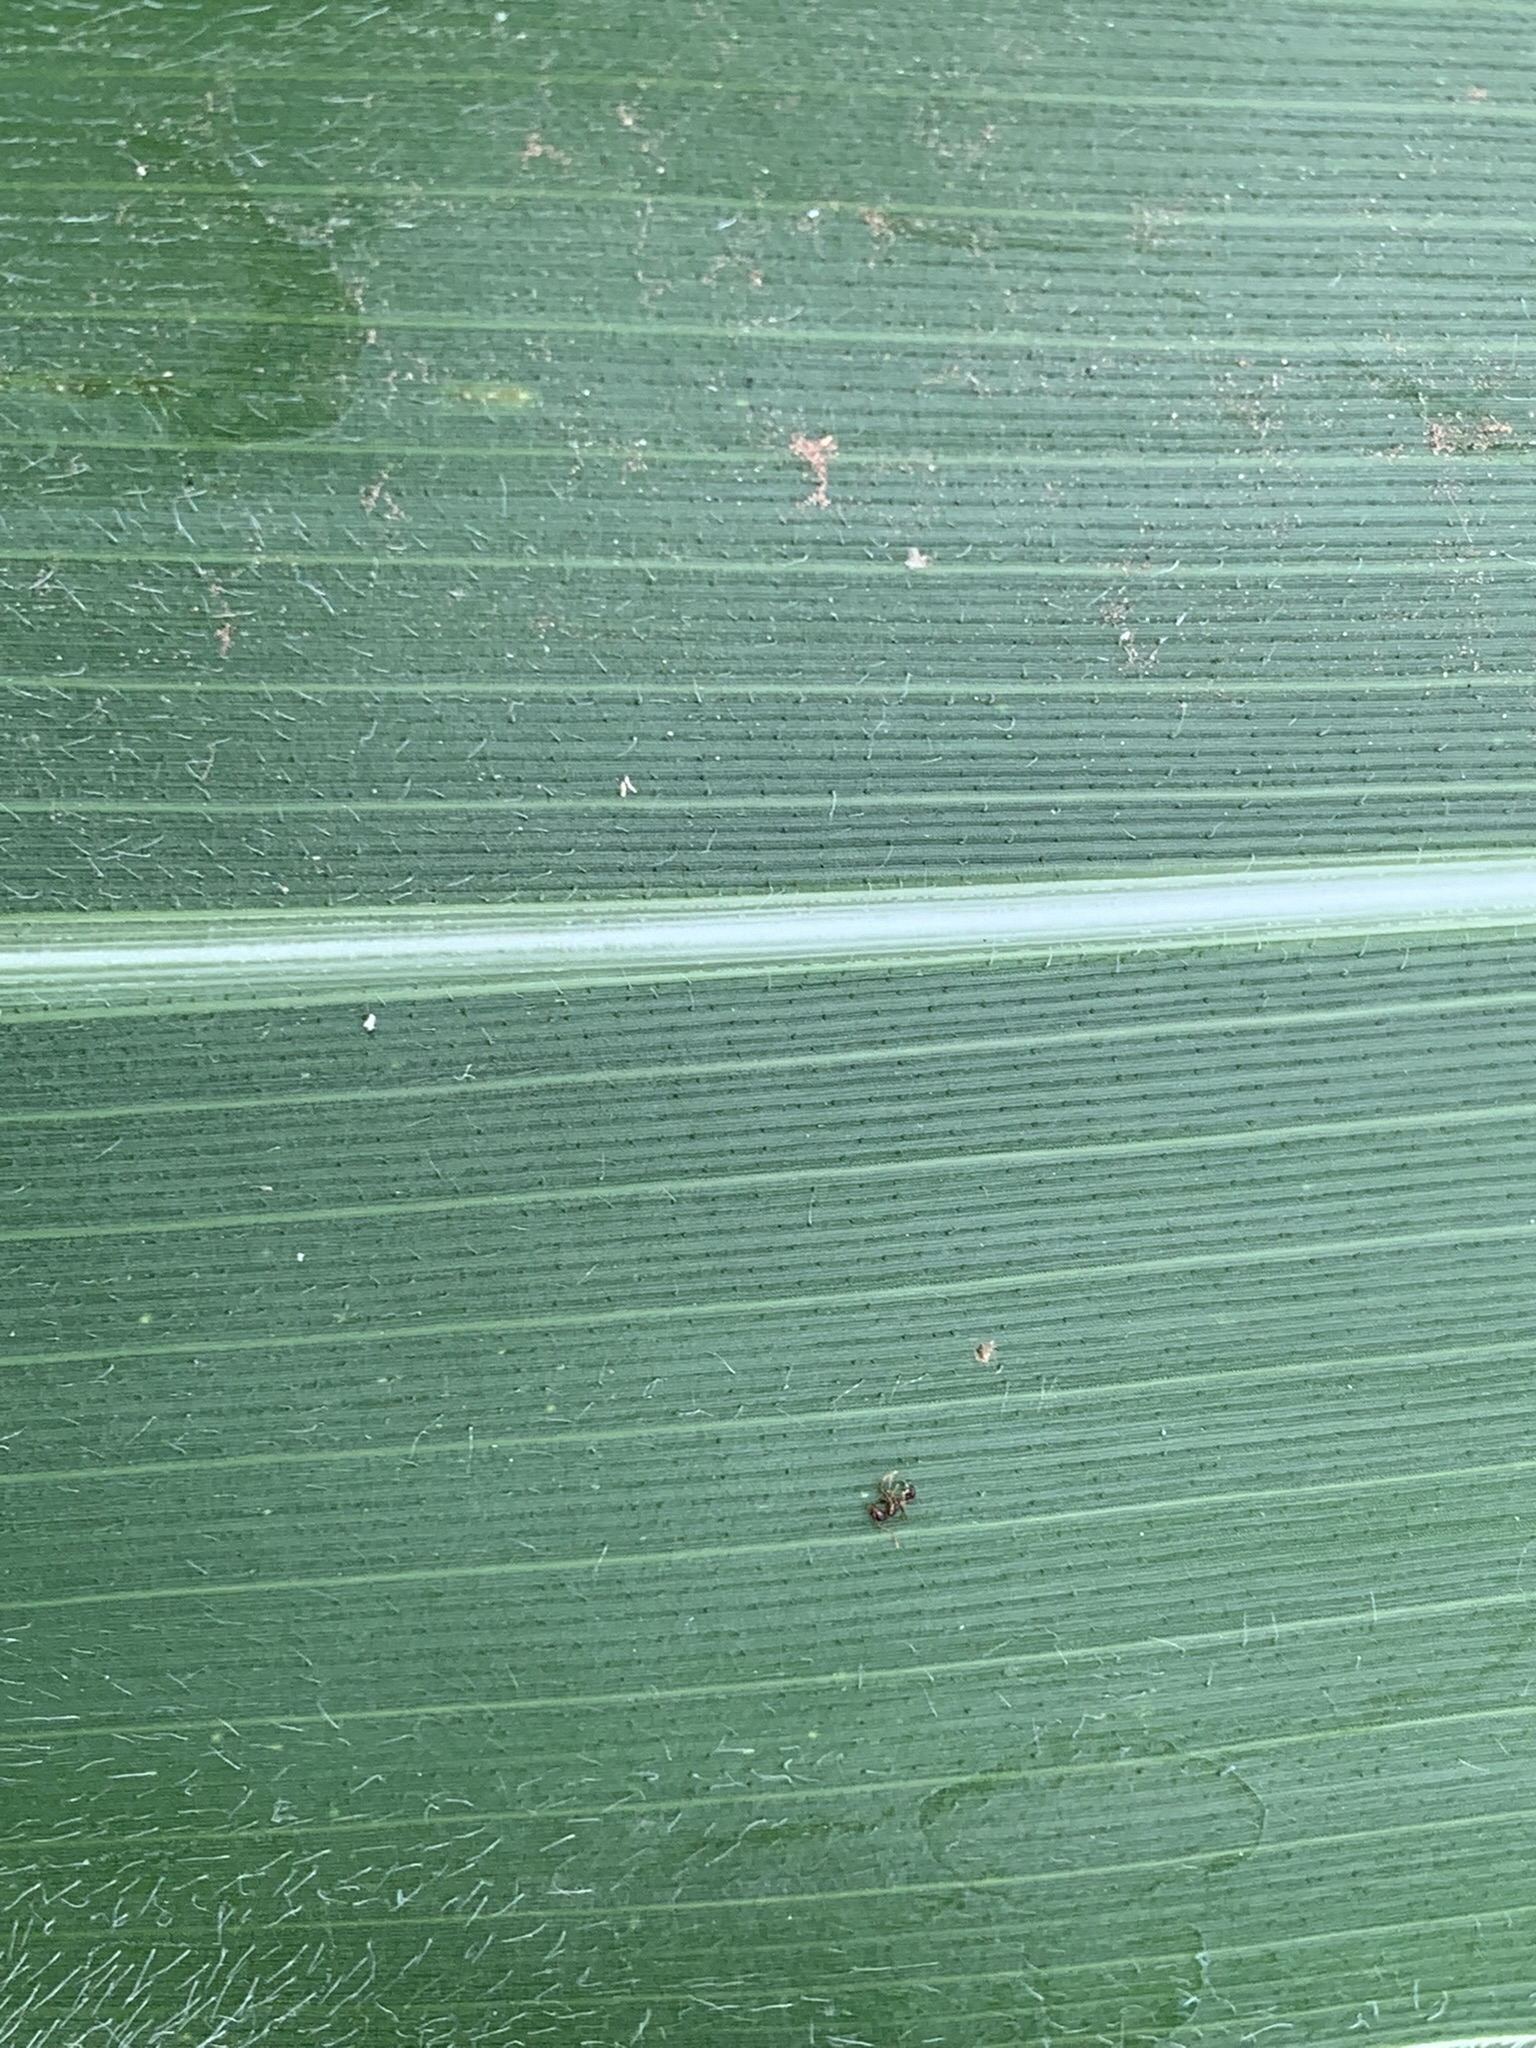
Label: Healthy